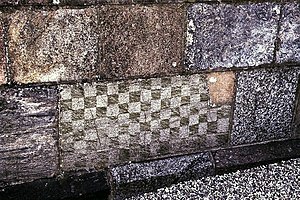
Skakbrætsten / Eksempler / Danmark
Bislev Kirke, Aalborg Kommune, set fra nordmur
Skakbrætsten eller skaktavlkvadre med mørke og lyse skaktern forekommer på senromanske og tidlige gotiske stenkirker fra 1200-tallet, hovedsagelig i to områder i Europa: det nordlige Jylland og et ca. 100 km bredt sammenhængende område i Tyskland og det nuværende Polen på begge sider af floden Oder.